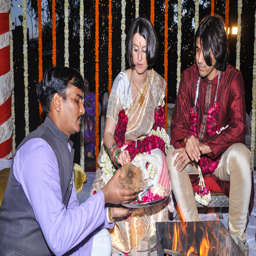
performing a ritual with a coconut ...